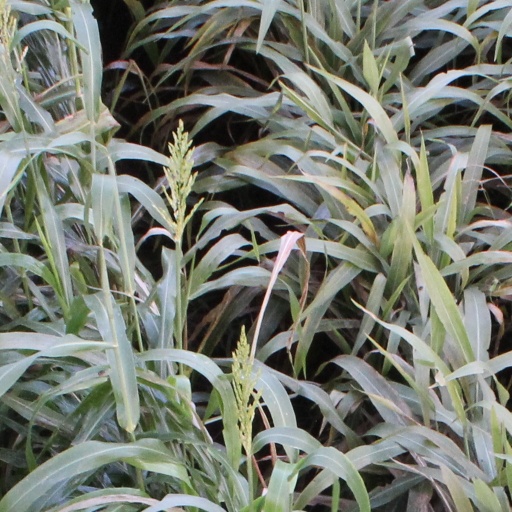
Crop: sorghum